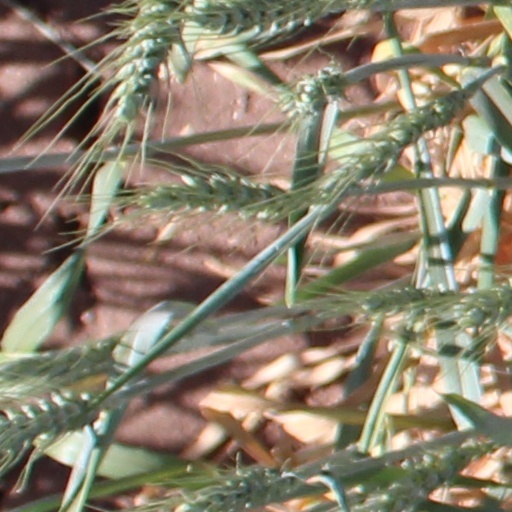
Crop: wheat